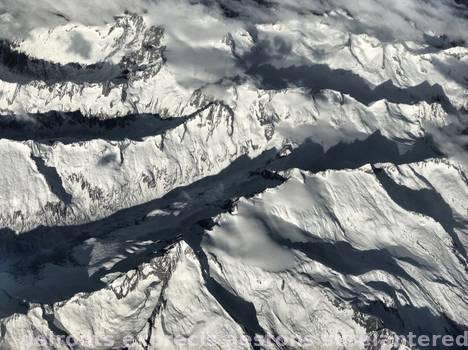
Label: Watermark